Bheramara Upazila

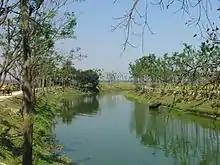
Canal in Bheramara upazila

Bheramara sub-district is located within Kushtia district, Bangladesh and falls roughly within 23° 40′ – 24° 10′ N and 88° 45′ – 89° 20′ E. The town of Bheramara has an area of 3.26 km and a population of 20,676.